Kurt Lockwood

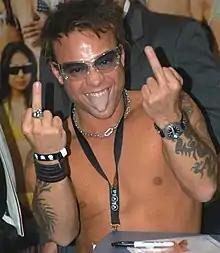
Lockwood at the AVN Adult Entertainment Expo in Las Vegas, Nevada in 2007

Kurt Lockwood (born June 4, 1970) is an American pornographic actor and director, model, and musician.